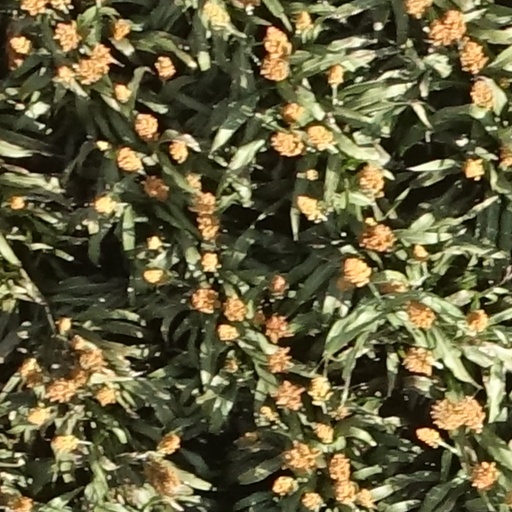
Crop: sorghum